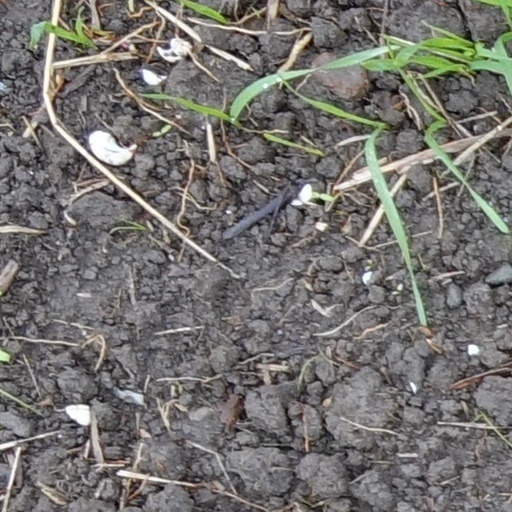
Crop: wheat